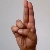
The image shows a hand gesture representing the letter 'U' in Indian Sign Language.